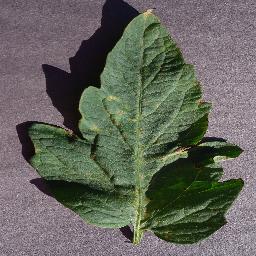
Label: Tomato___Target_Spot